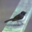
Label: bird